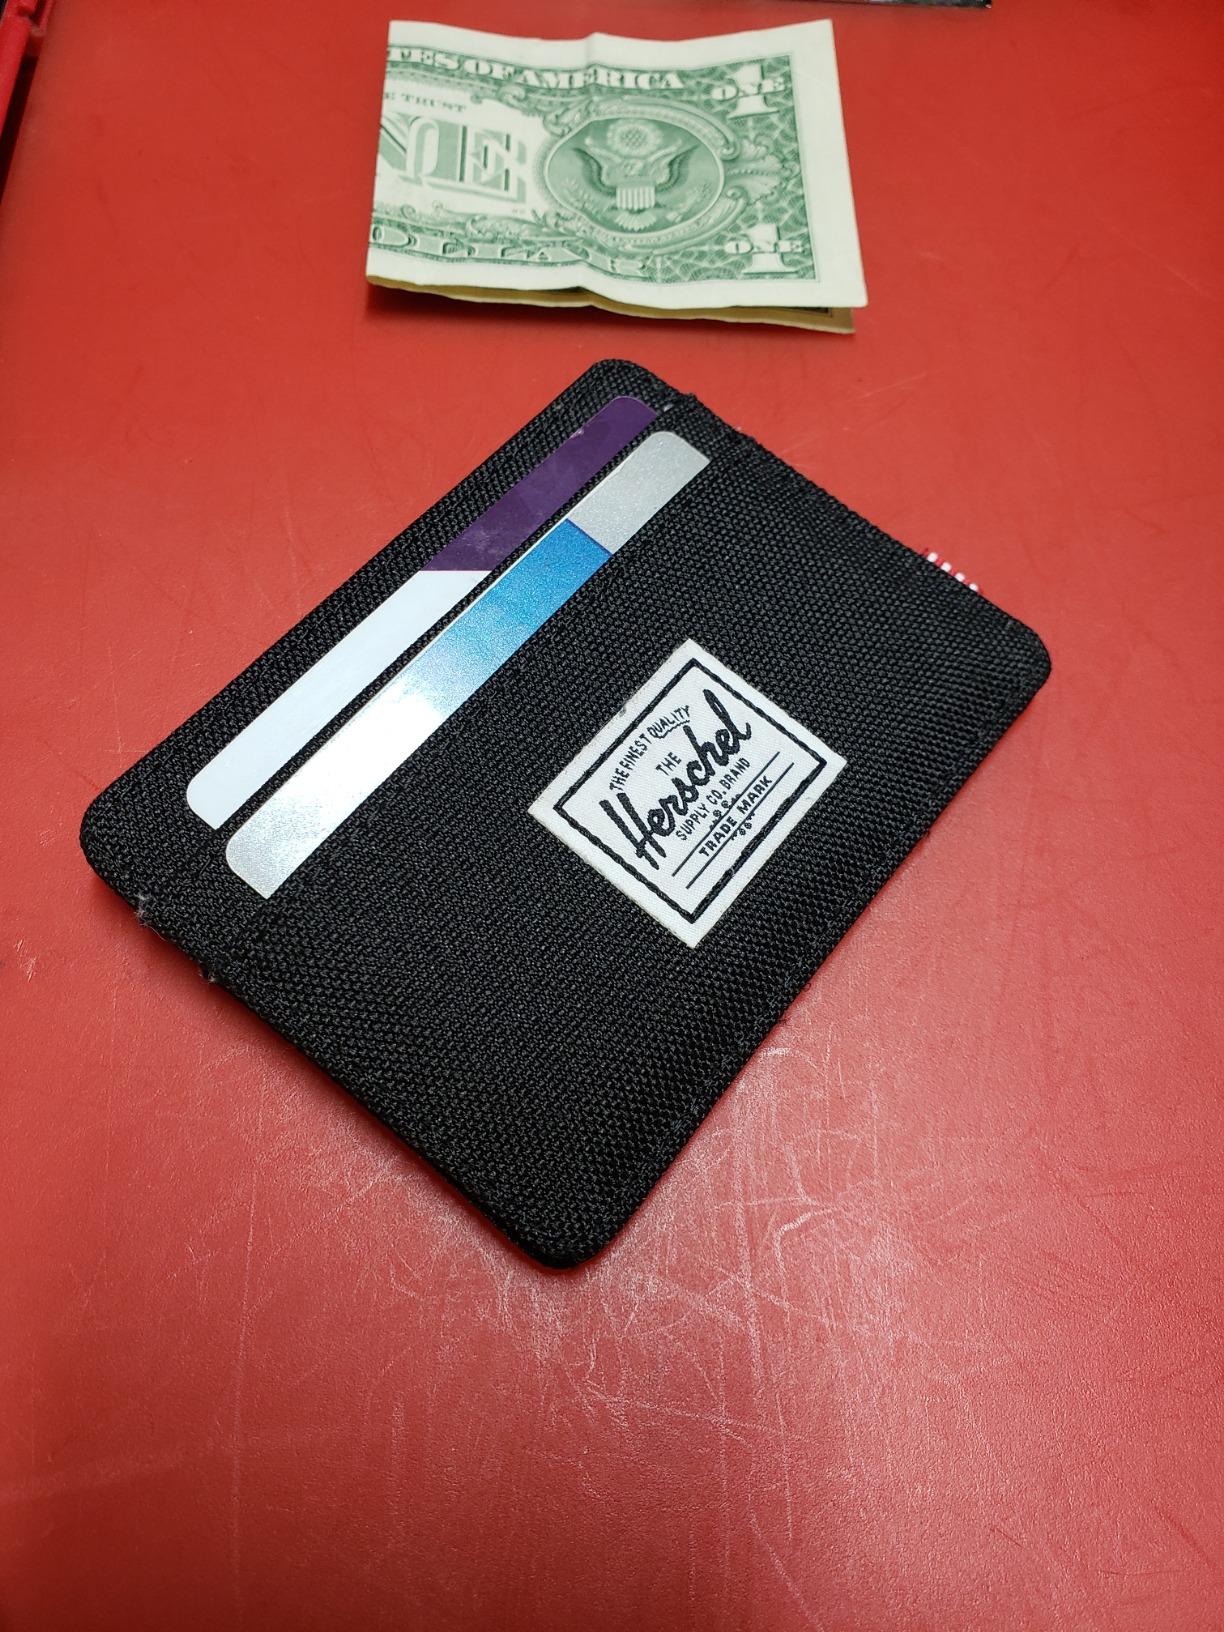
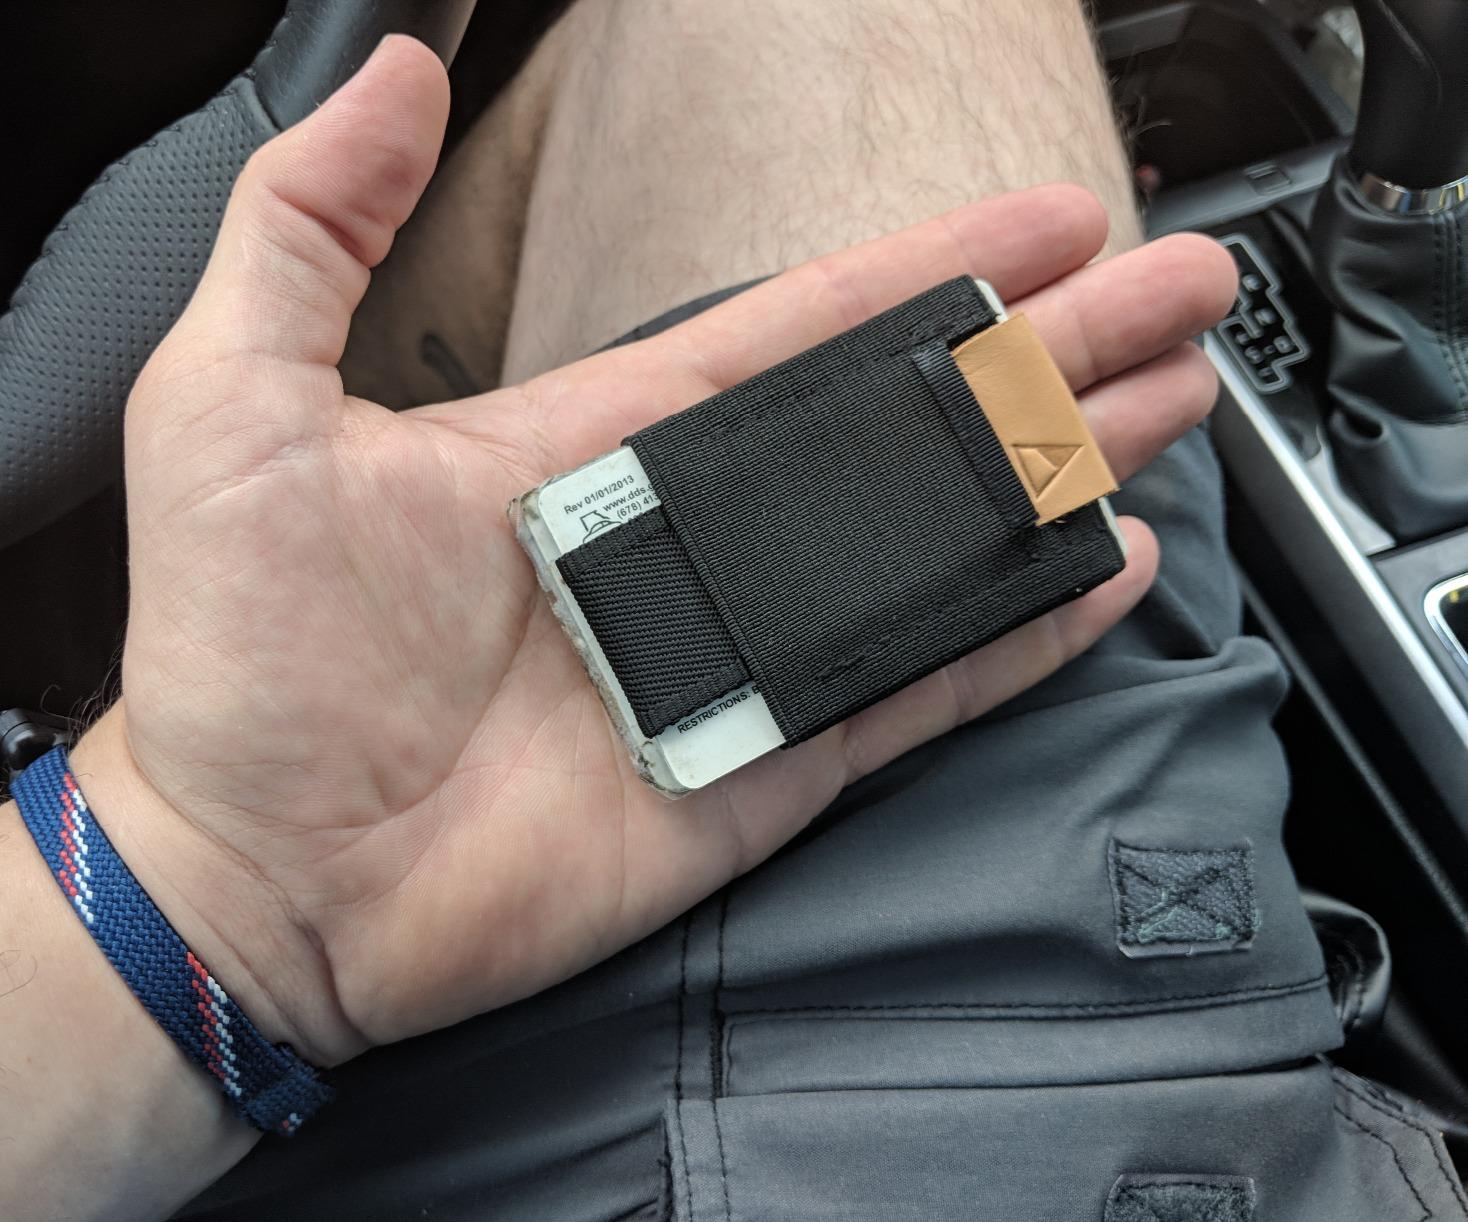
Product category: accessories_wallet
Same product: no